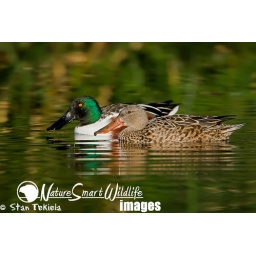
Northern Shoveler Anas clypeata, adult male and female swimming in green water, taken in Tucson AZ, in the wild